David Malcolm

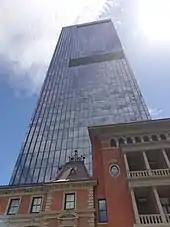
The David Malcolm Justice Centre

Malcolm died in Perth in October 2014, aged 76. The David Malcolm Justice Centre, a 33-storey skyscraper located on Cathedral Square in the Perth CBD, was named in his honour in 2016. The tower houses the civil arm of the Supreme Court and offices for the Department of the Attorney General and Department of Treasury.